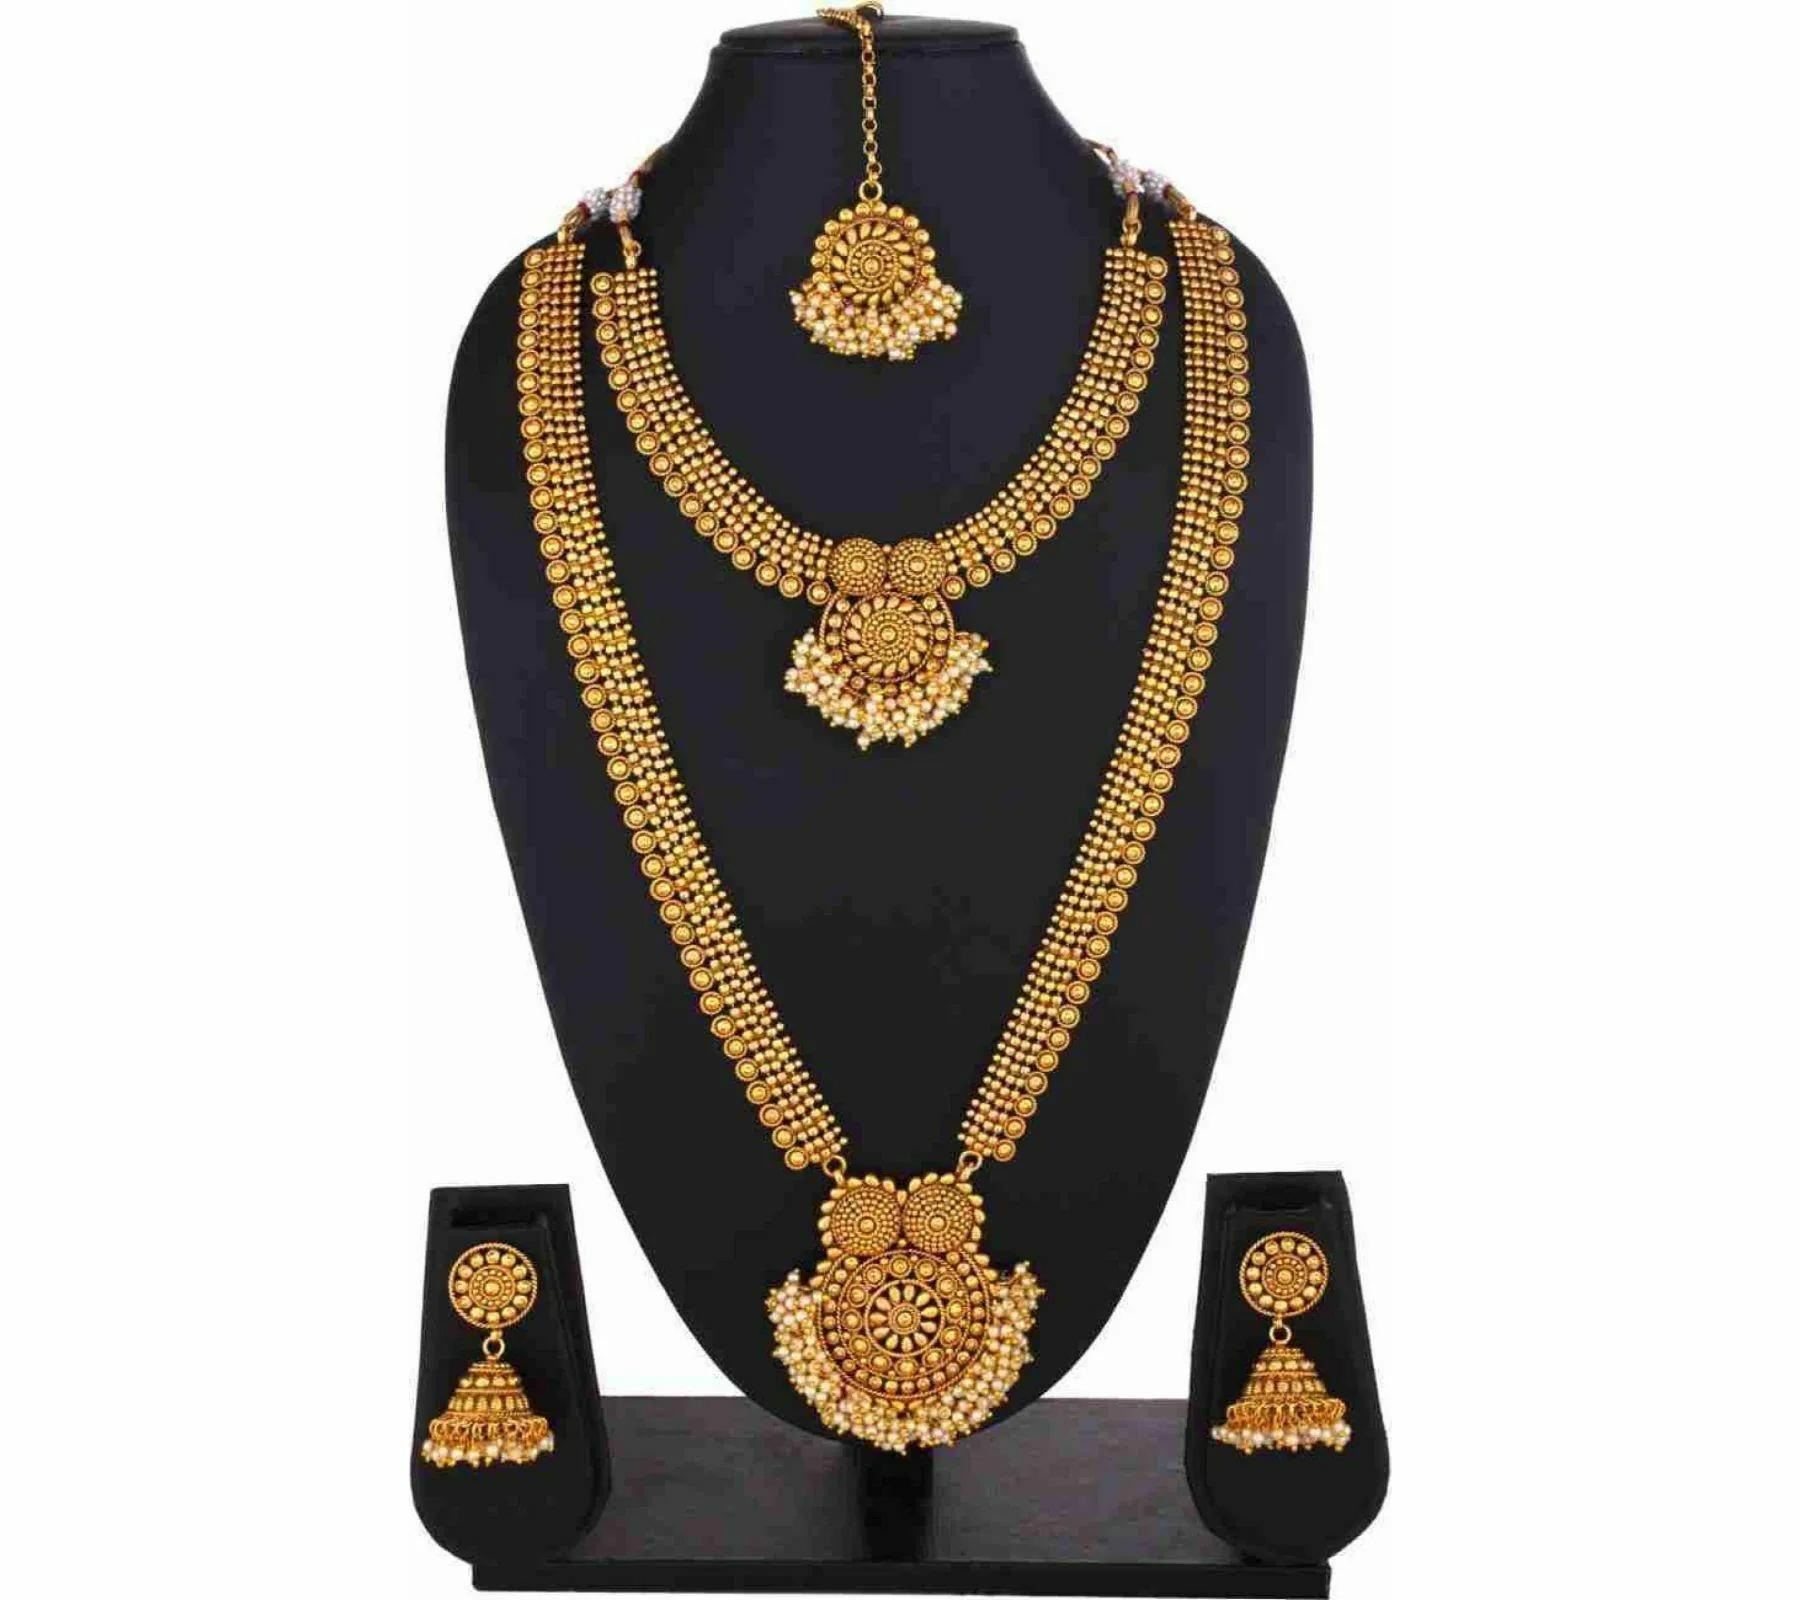
 Gyaan Jewels Handmade Gold Plated Copper Necklace, Earring and Maang Tikka Set Gold (Women, Girls) Free Size
Type: Necklaces
Brand: Gyaan Jewels
Price: Rs. 667
 Gyaan Jewels Handmade Gold Plated Copper Necklace, Earring and Maang Tikka Set Gold (Women, Girls)
Features: These are very easy to use being lightweight and has a design which makes it very comfortable,Superior quality and skin friendly,Made from premium quality material this product assures to remain in its original glory even after years of usage,Perfect gift ideal valentine, birthday, anniversary gift your loved ones
Included: 2 Necklace, 1 pair Earrings, 1mang tika